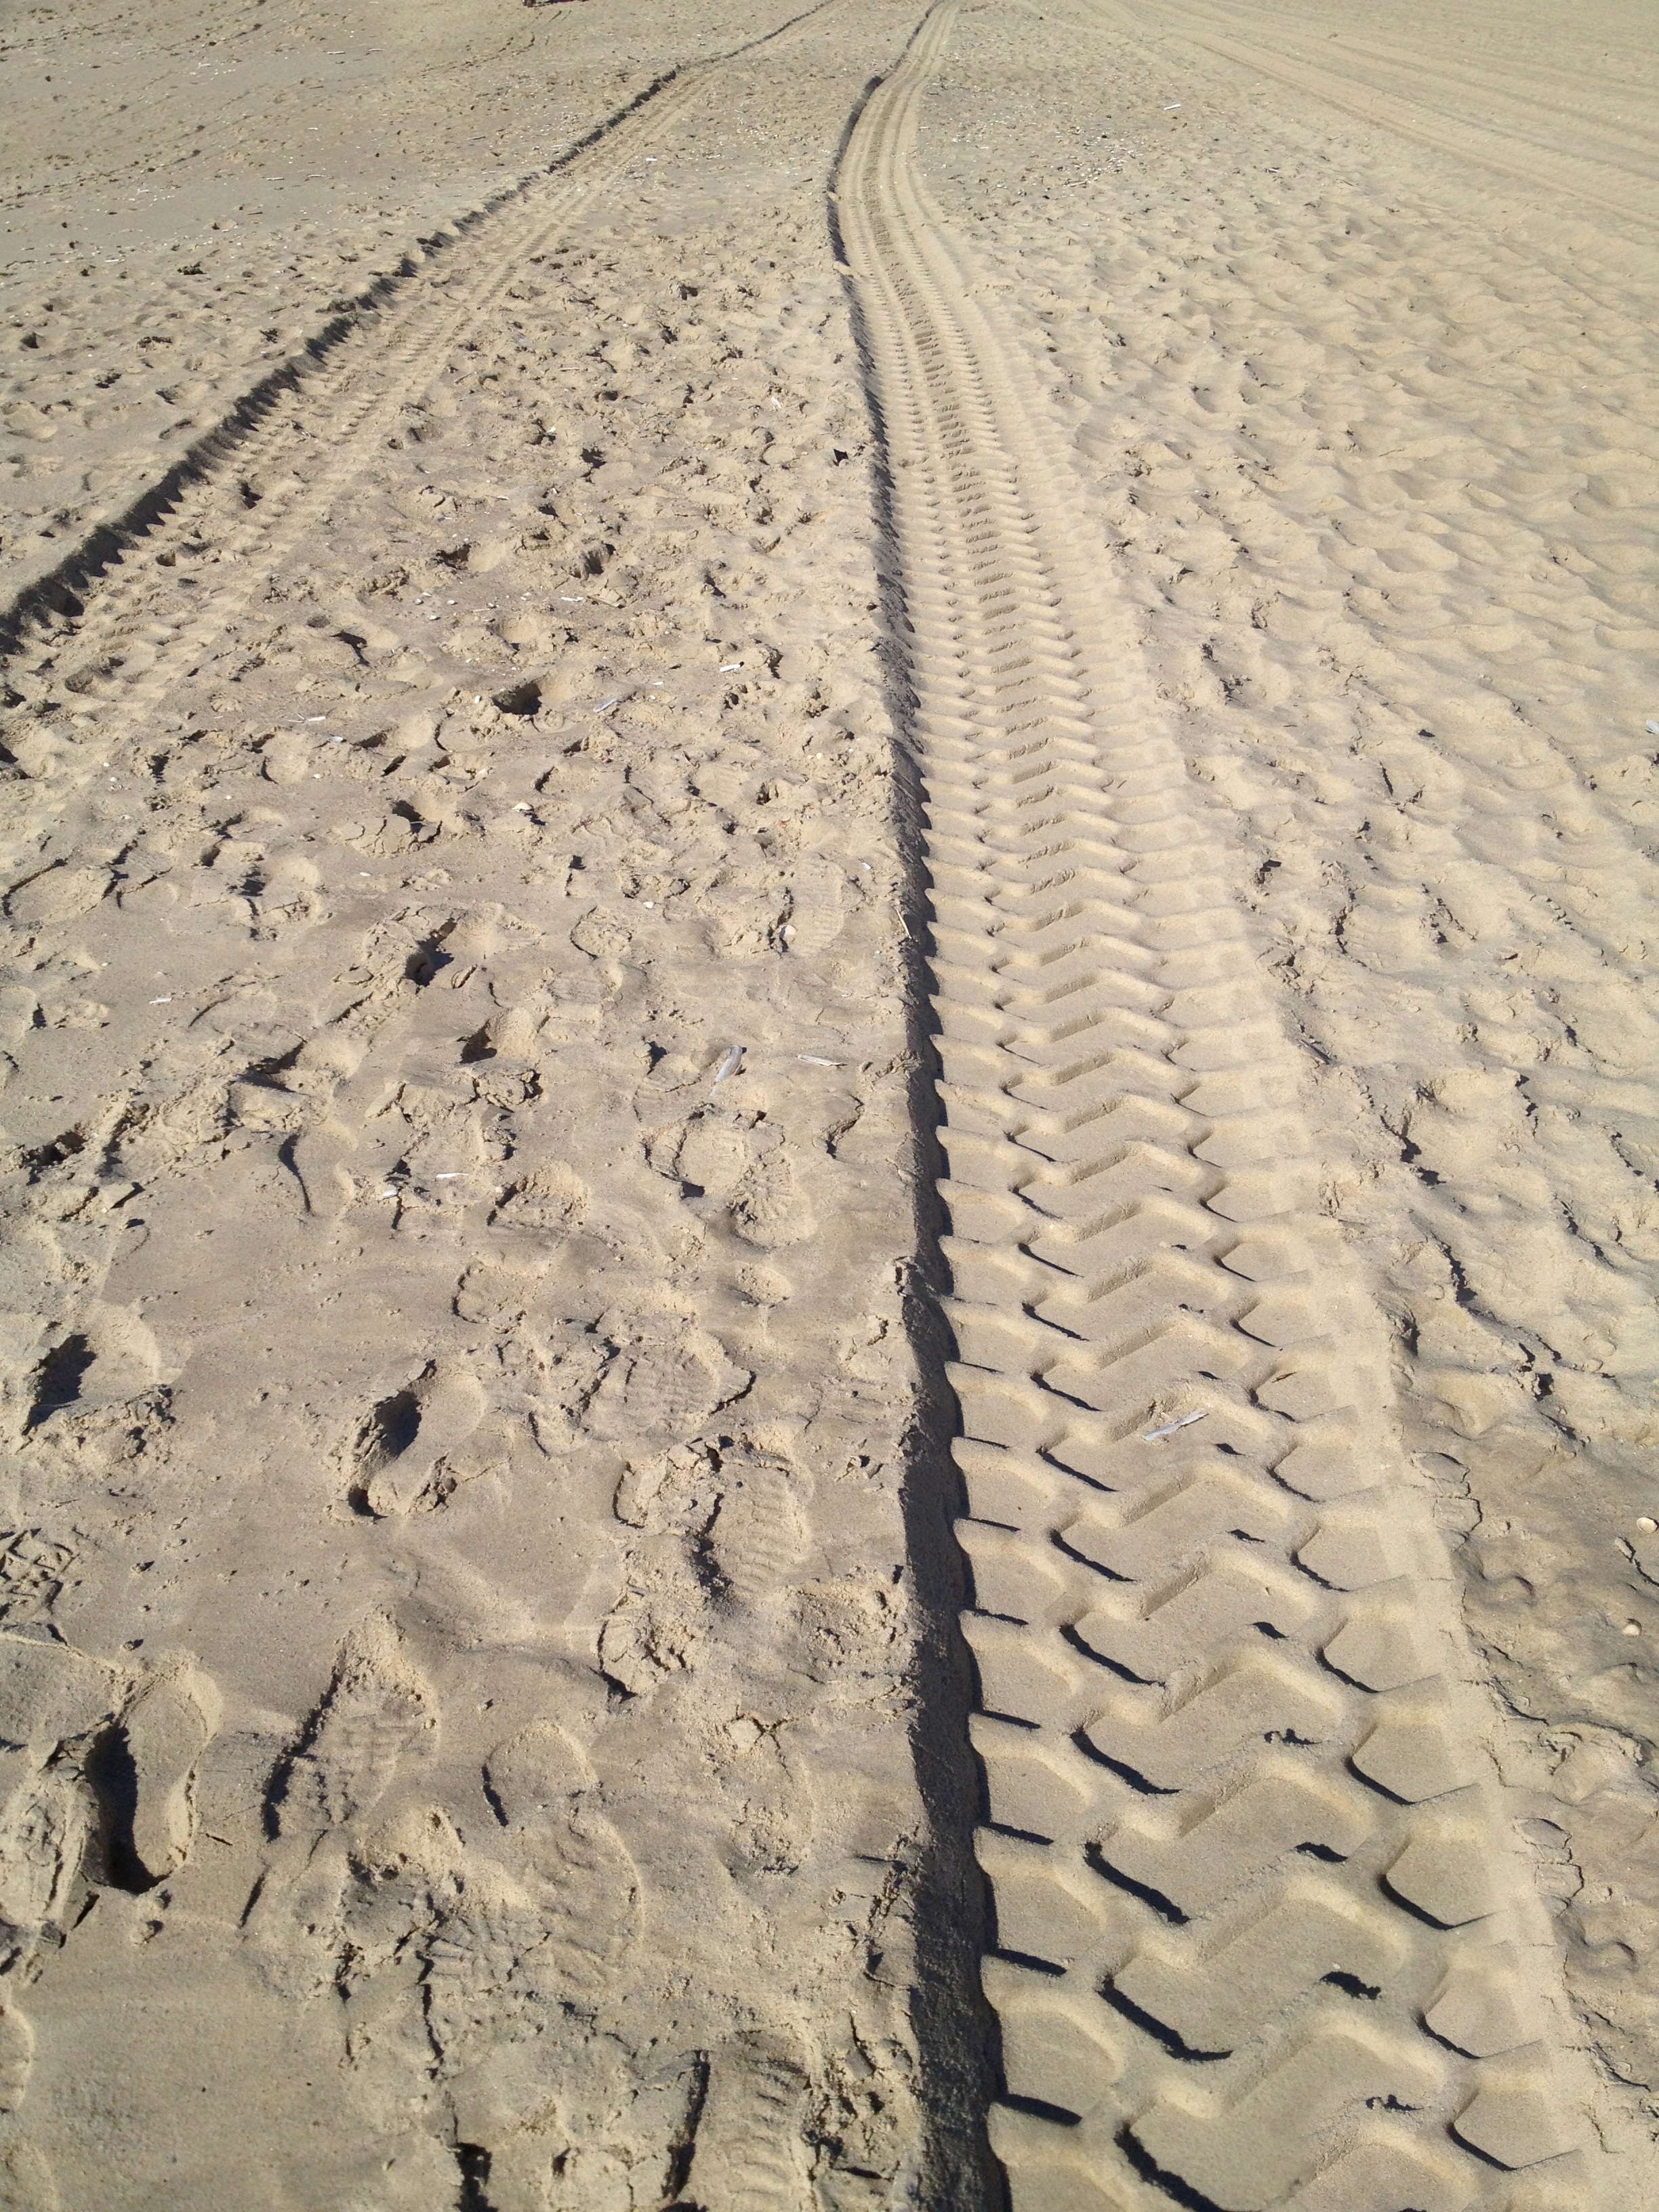
sand, field, desert, soil, material, trace, geology, habitat, traces, reprint, road surface, natural environment, aeolian landform, geological phenomenon